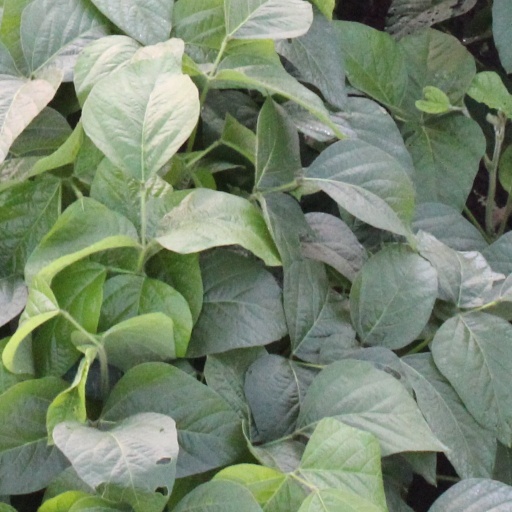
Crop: soybean